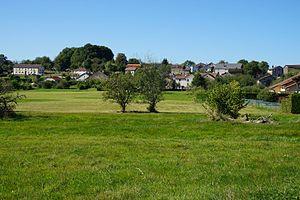
La Vaivre.
La Vaivre est une commune française, située dans le département de la Haute-Saône en région Bourgogne-Franche-Comté.